Pop-up Globe

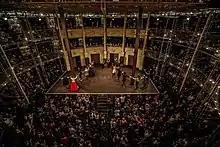
View of the playhouse from the back of the upper gallery during "Twelfth Night" in 2016.

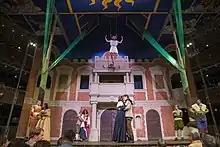
Hymen, god of marriage, descends from the heavens at the end of "As You Like It" (c) Pop-up Globe

The theatre's architectural plan is based on the published research of Professor Tim Fitzpatrick of Sydney University.